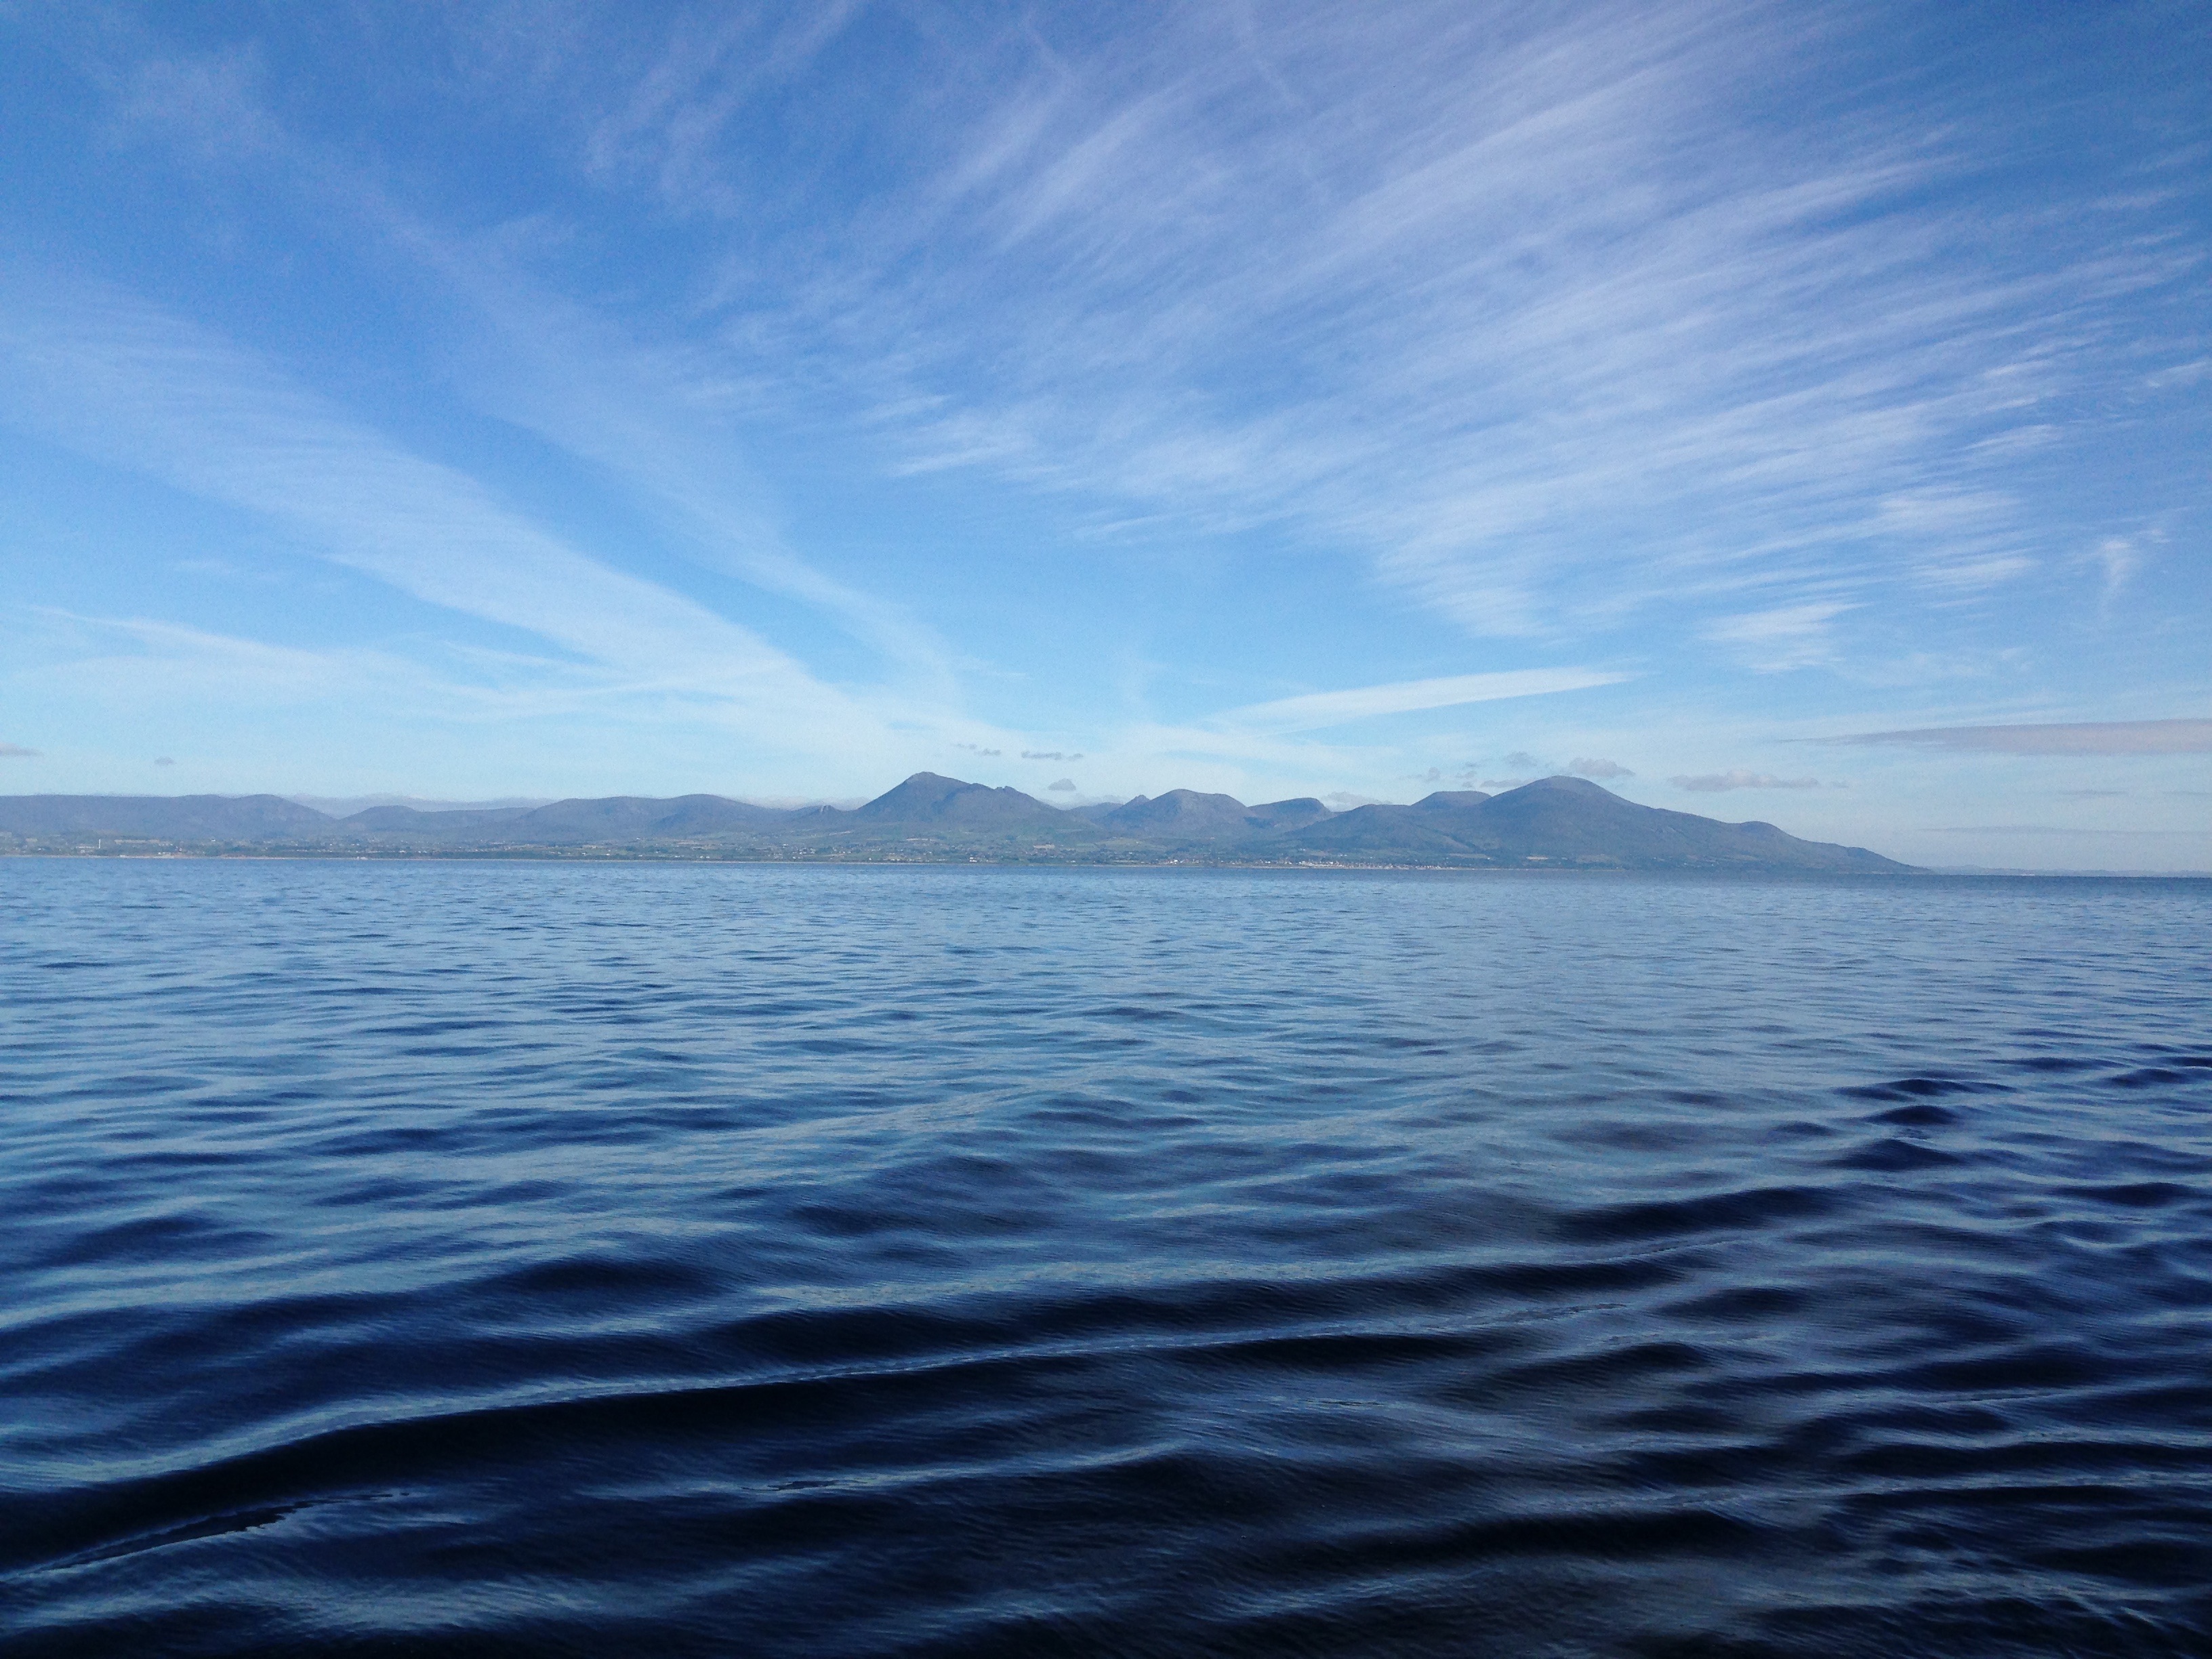
sea, coast, ocean, horizon, cloud, sky, wave, lake, dusk, bay, arctic, body of water, loch, cape, arctic ocean, wind wave